University of Bristol

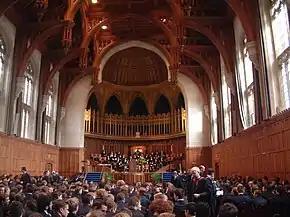
The Great Hall of the Wills Memorial Building, here used for an award ceremony for the Queen Elizabeth's Hospital

Brenda Hale, the first female Law Lord, became chancellor of the university in 2003. Paul Nurse succeeded Lady Hale as chancellor on 1 January 2017.